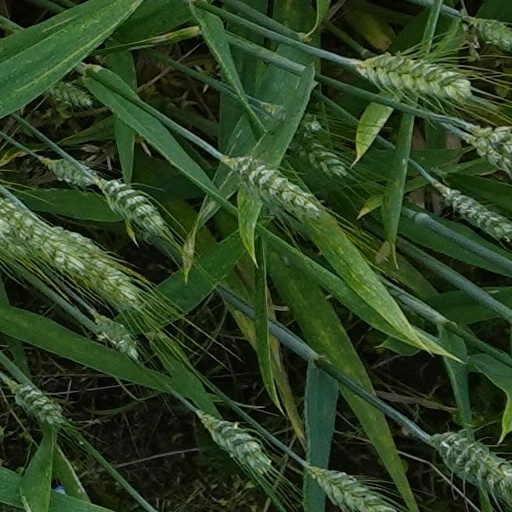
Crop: wheat